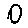
Label: 0